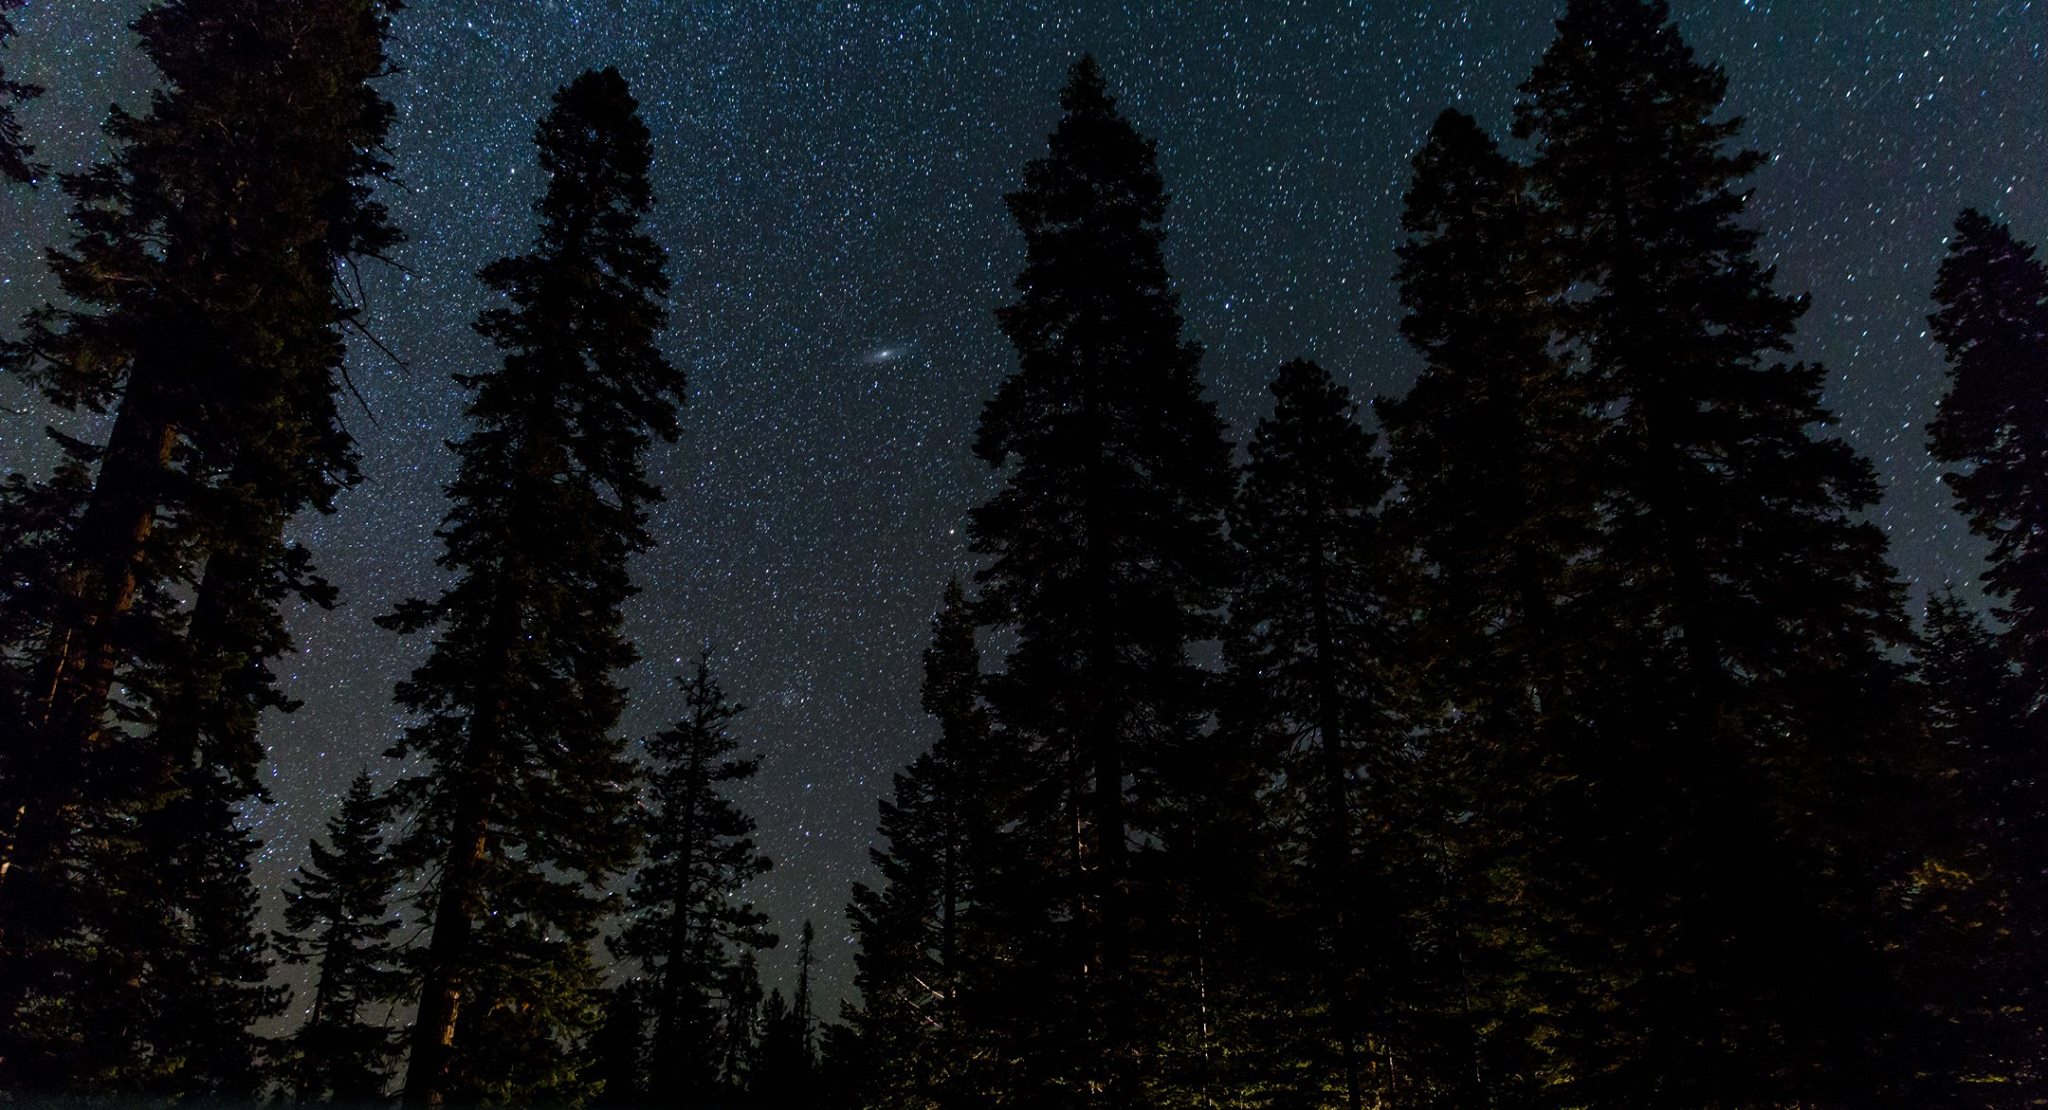
tree, nature, forest, silhouette, mountain, snow, winter, night, weather, darkness, night sky, fir, season, trees, spruce, stars, starry sky, nightscape, habitat, ecosystem, screenshot, atmospheric phenomenon, woody plant, geological phenomenon